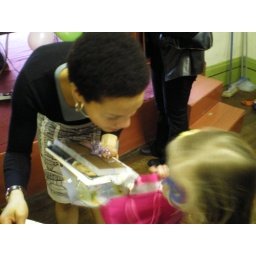
Birthday girl and Maggie. That's an Erno Goldfinger building on her skirt by the way...